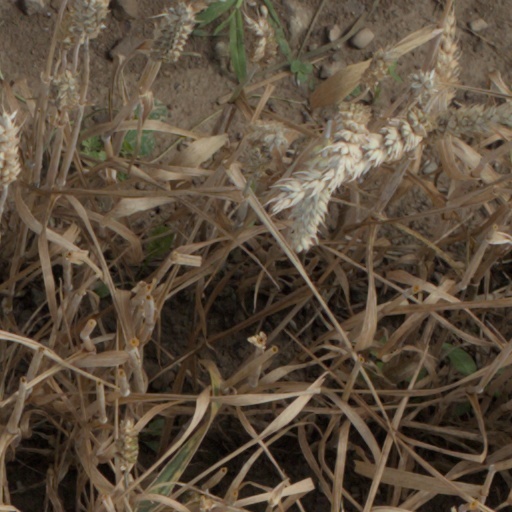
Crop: wheat